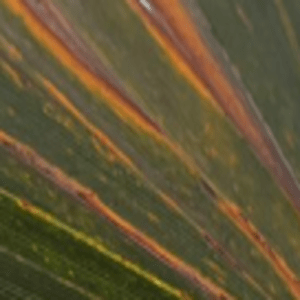
Label: Manganese Deficiency